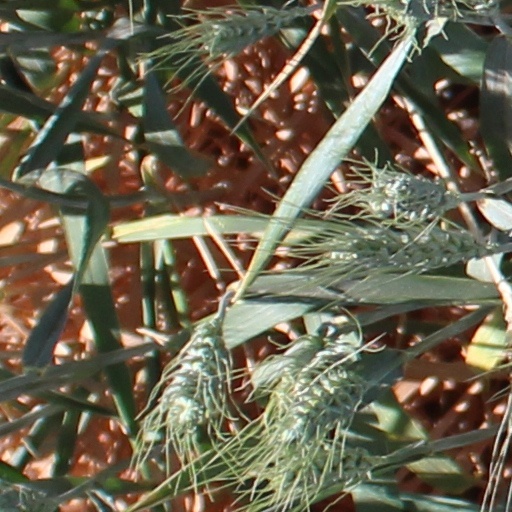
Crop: wheat